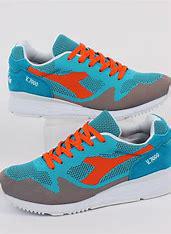
Brand: Diadora
Model: V7000